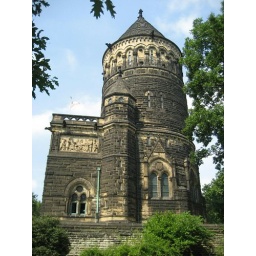
president garfield's monument in lake view cemetery, cleveland.